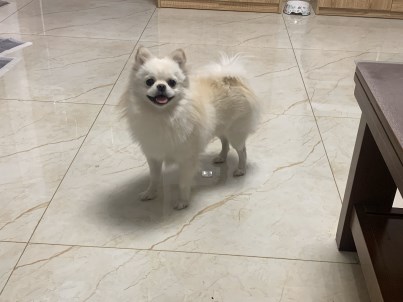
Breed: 1936-n000005-Pomeranian